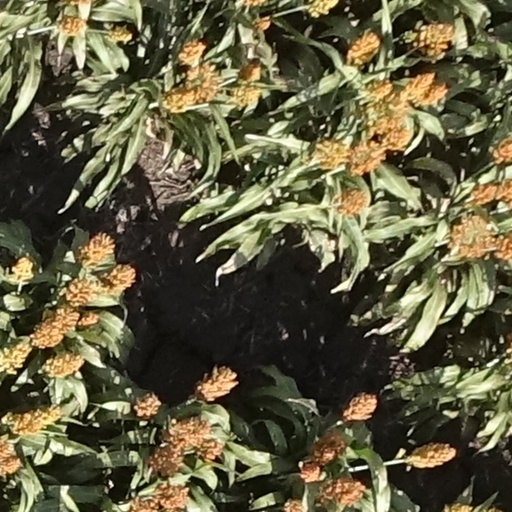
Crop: sorghum